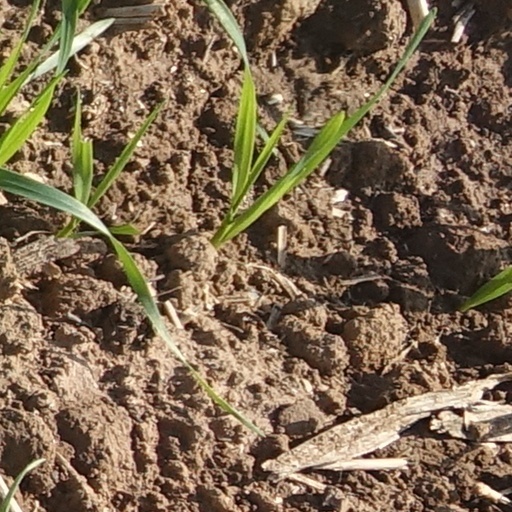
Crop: wheat